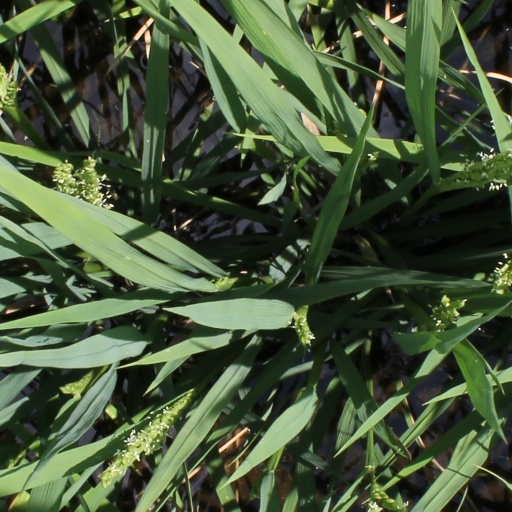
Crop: rice